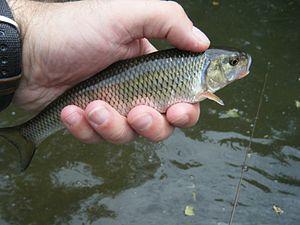
Les mulets sont des poissons de la famille des Mugilidae, mais aussi des familles Cyprinidae, Lebiasinidae ou Polynemidae.